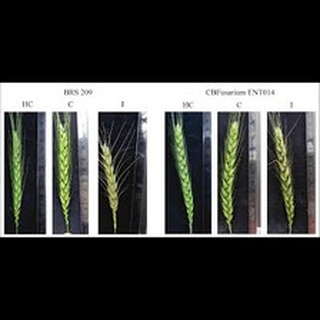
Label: wheat_blast